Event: Nepal Earthquake
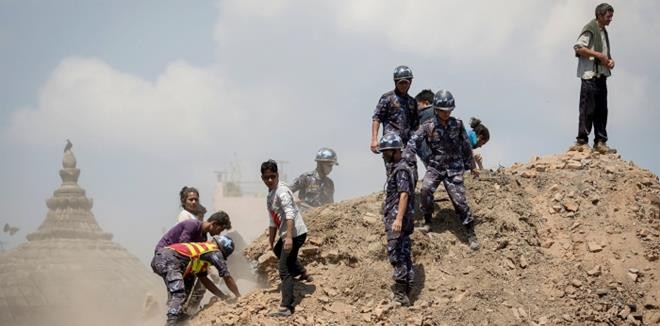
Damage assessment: damage